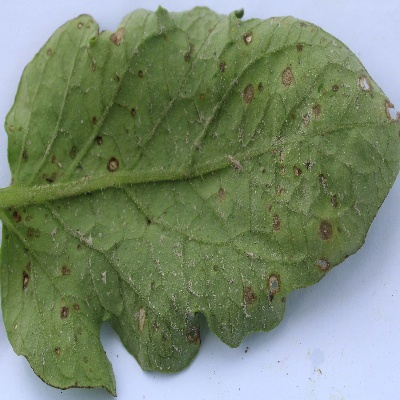
Crop: Tomato
Condition: septoria leaf spot